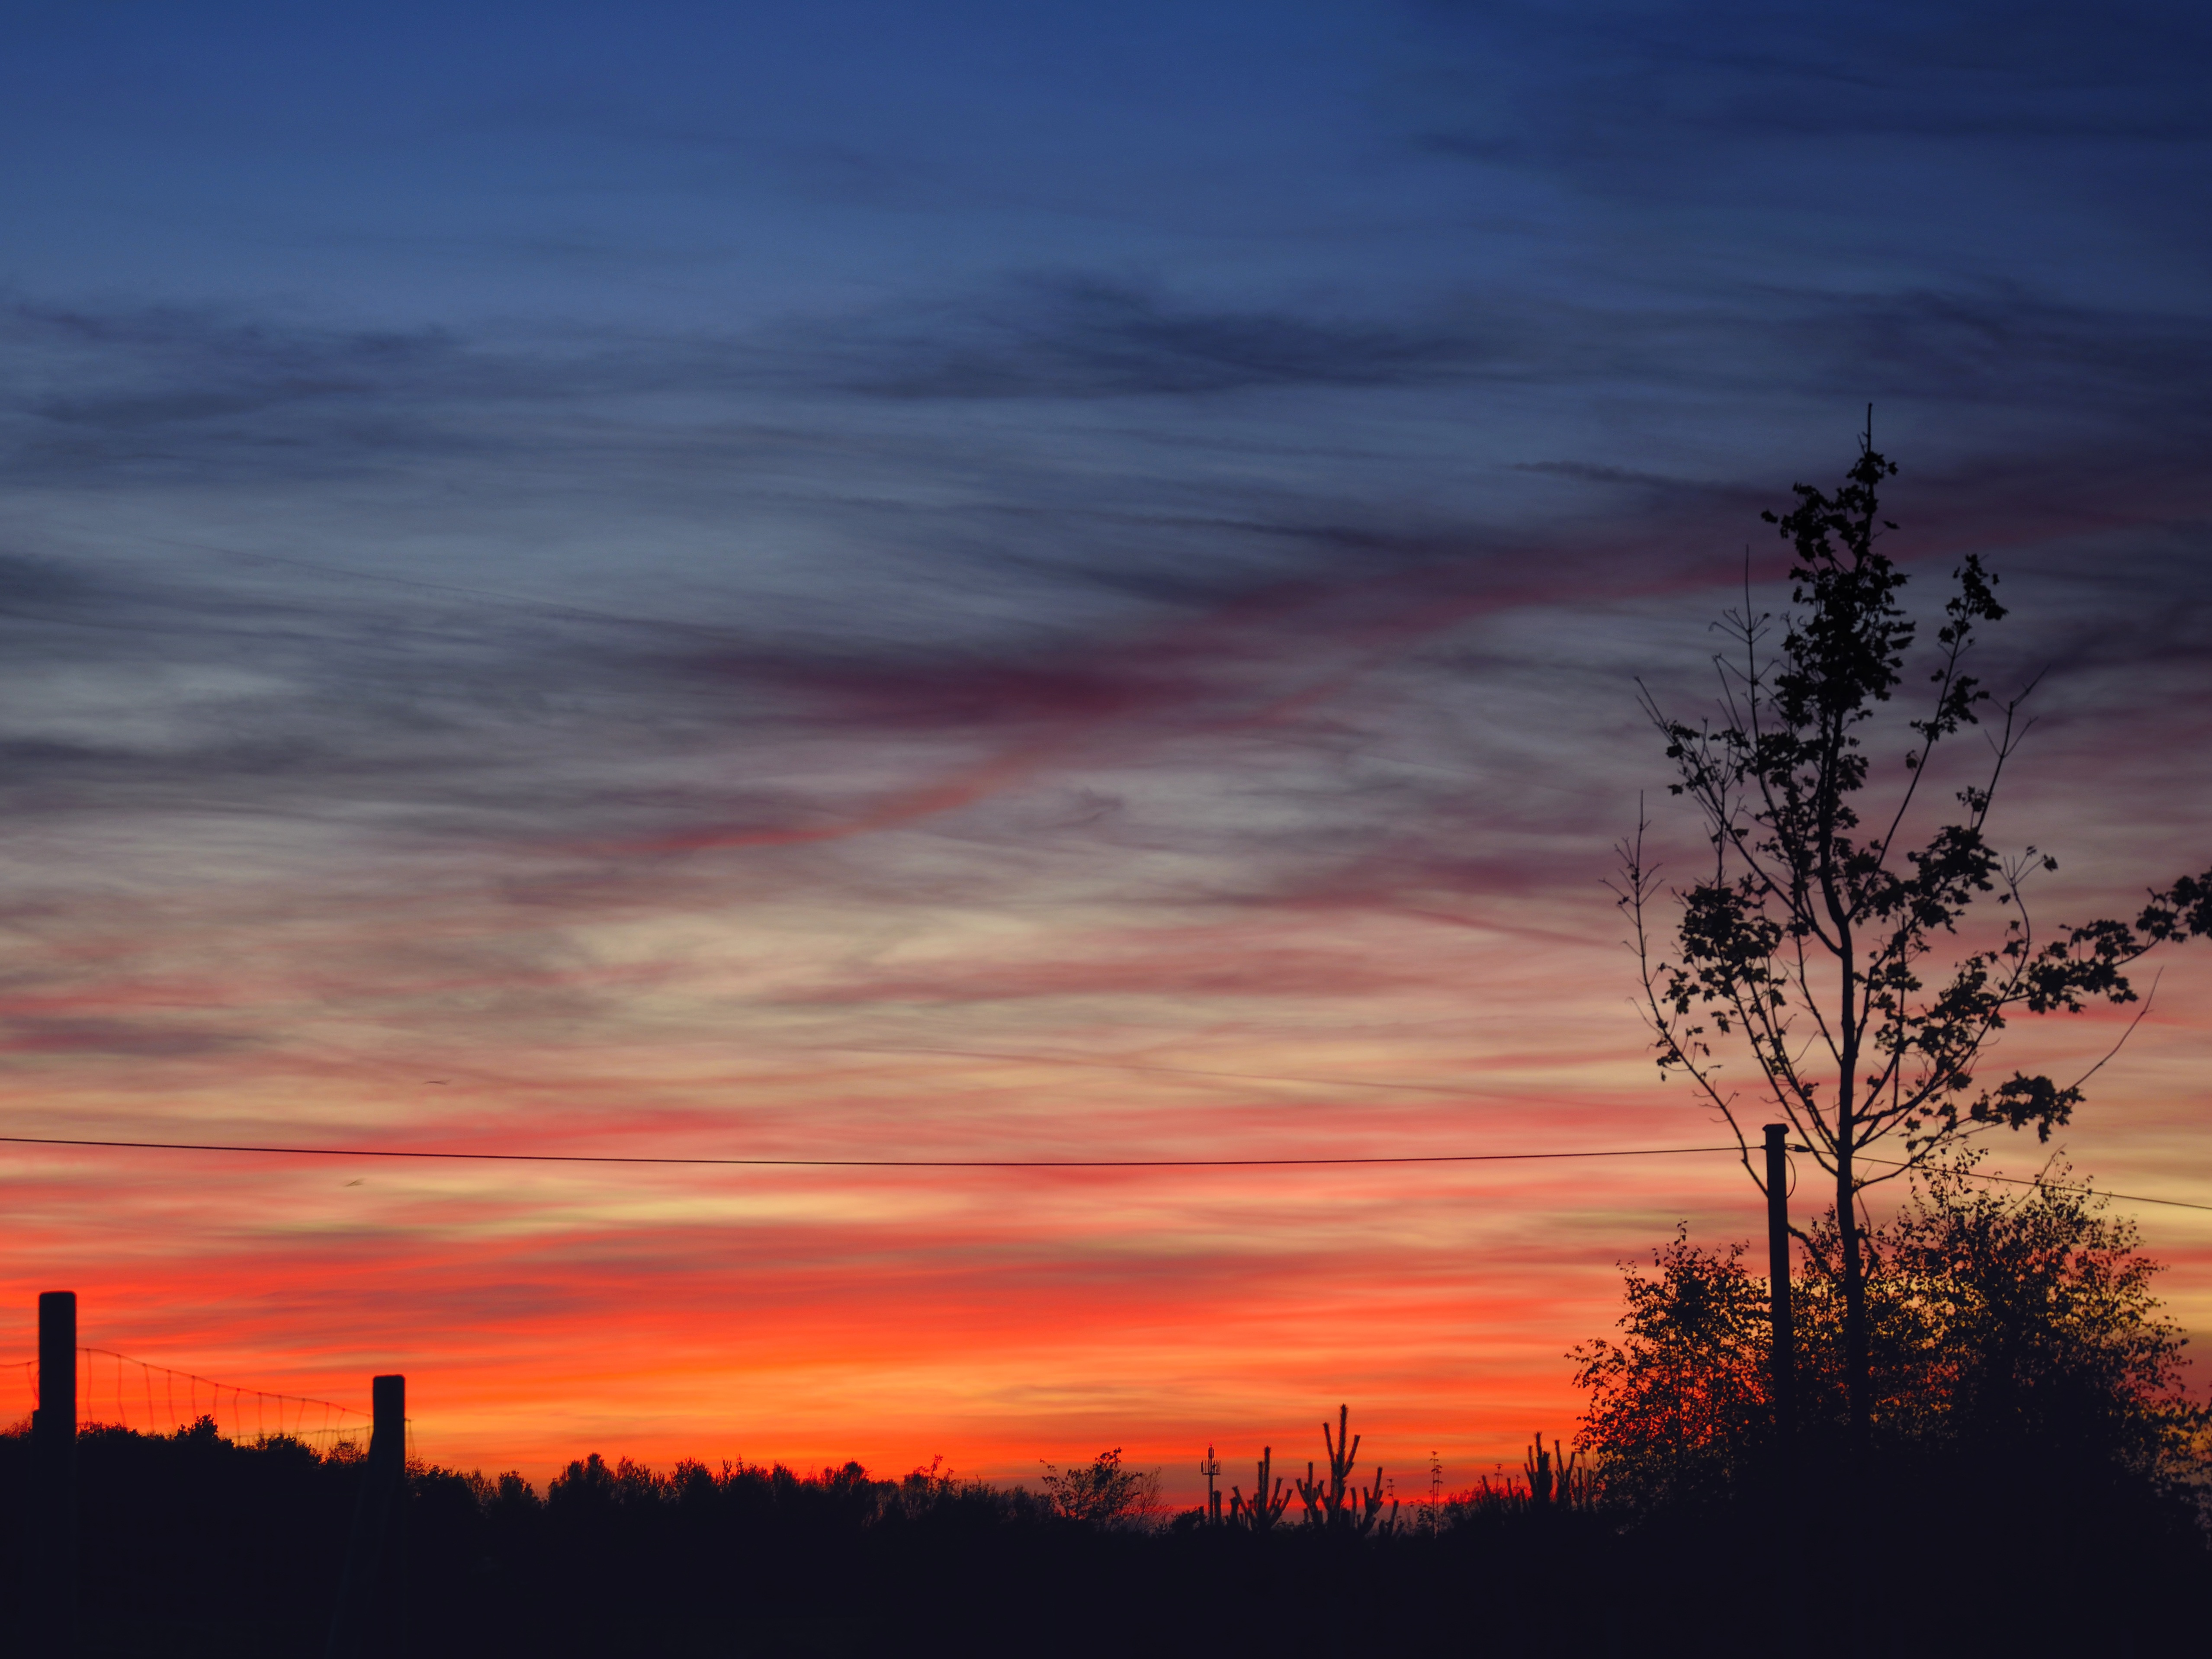
horizon, silhouette, cloud, sky, sunrise, sunset, field, prairie, morning, dawn, atmosphere, dusk, evening, plain, afterglow, atmospheric phenomenon, red sky at morning